Zigzag Ranger Station

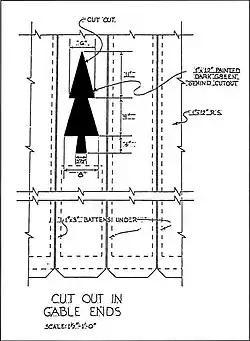
Forest Service open pine tree logo design

With nineteen historic buildings, the Zigzag Ranger Station is a classic Forest Service range station. Nine of the historic buildings were built by the Civilian Conservation Corps between 1933 and 1942. Their work included a district administrative office, ranger's residences, a crew bunkhouse, a fire equipment warehouse, two warehouses for road and trail equipment, a carpenter shop, a garage, and a gas house. The buildings were constructed in the Cascadian rustic architectural style using weatherboard, wood shingles, native stone, and concrete as the principle building materials. Many of the gables and shutters have the open pine tree logo common to Forest Service structures built during the 1930s. The Civilian Conservation Corps also built a random-course stone walls at the ranger station.